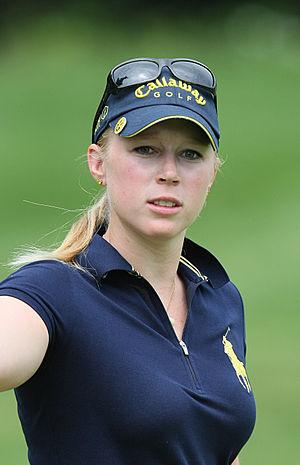
Morgan Pressel, née le 23 mai 1988 à Tampa en Floride, est une golfeuse américaine professionnelle en LPGA.